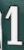
Number: 1